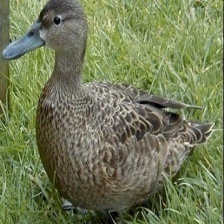
Species: CINNAMON TEAL
Scientific name: ANAS CYANOPTERA
ImageNet parent category: drake